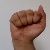
The image shows a hand gesture representing the letter 'A' in Indian Sign Language.